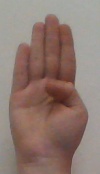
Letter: kaaf